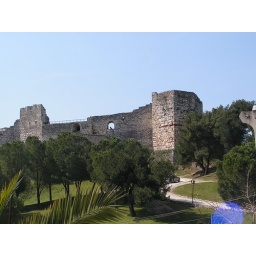
The westernmost stretch of the castle wall in Berat, Albania.